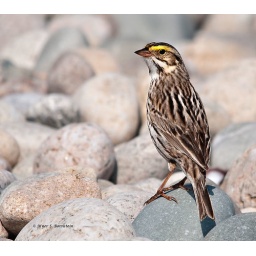
This lovely bird decide to pose on the rocks at the beach for me instead of hiding in the scrub